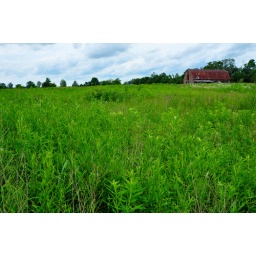
secluded in a field of green